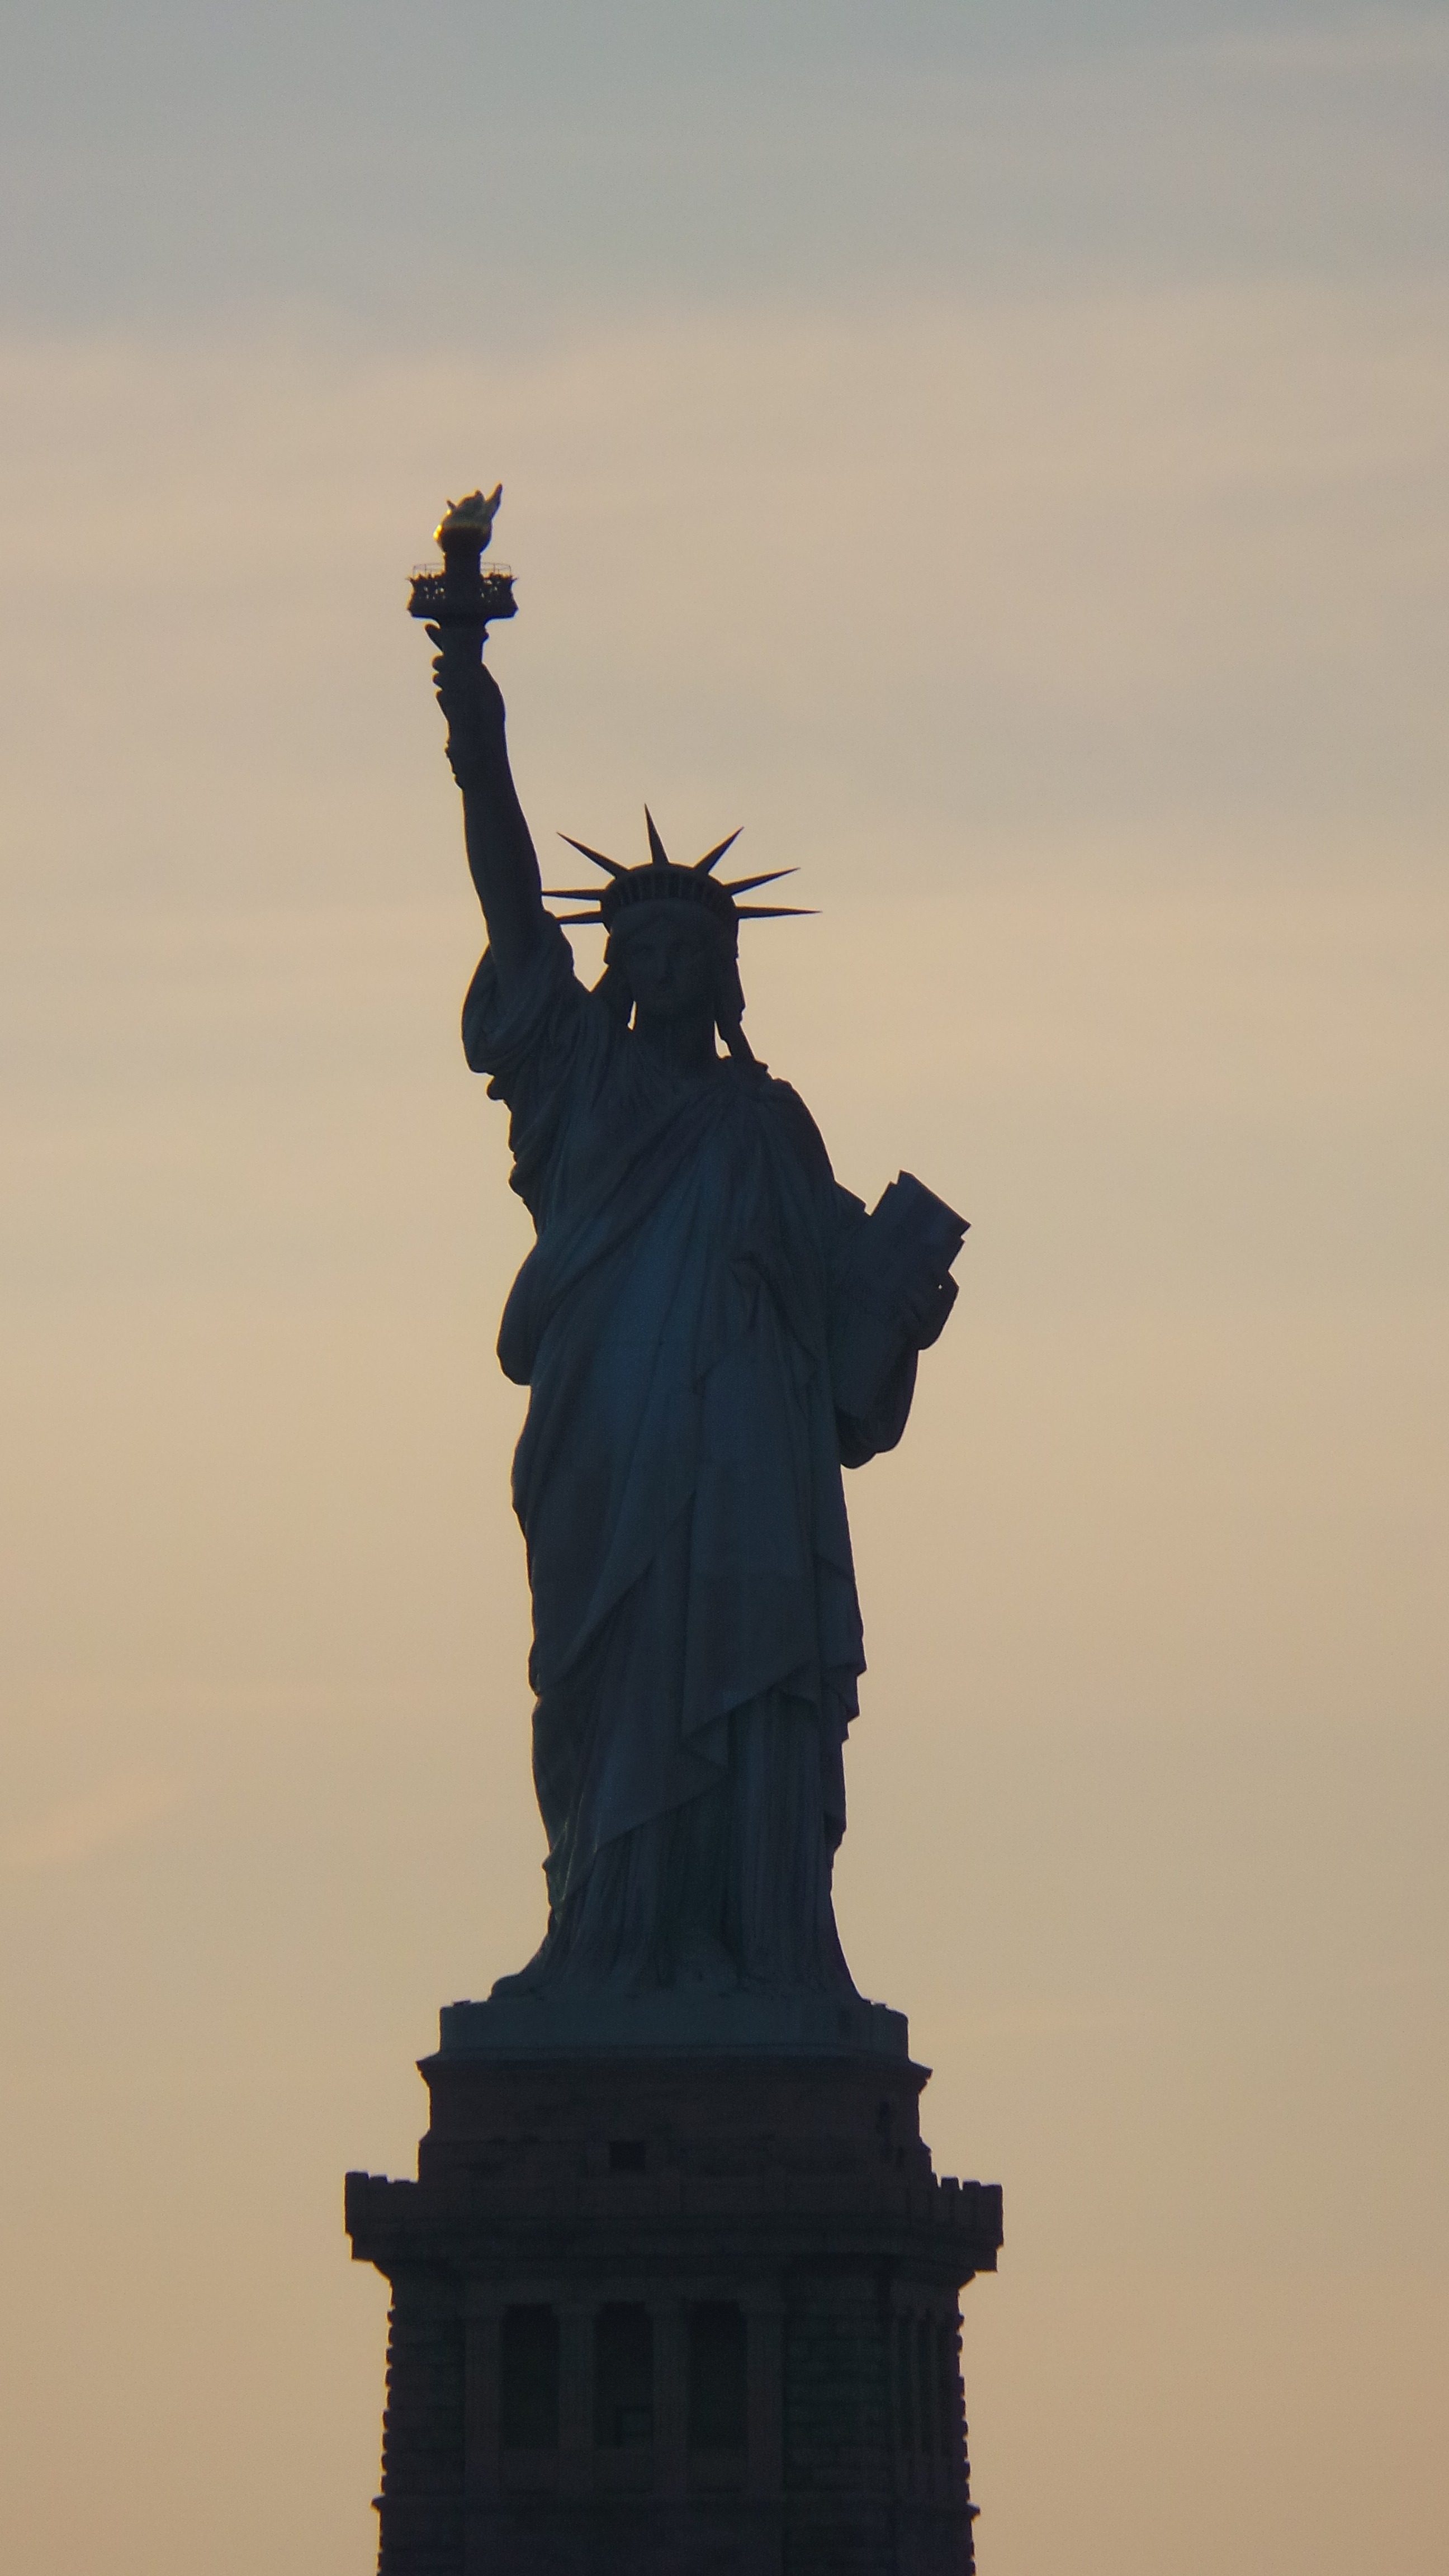
silhouette, morning, new york, monument, statue, statue of liberty, landmark, sculpture, art, temple, ancient history